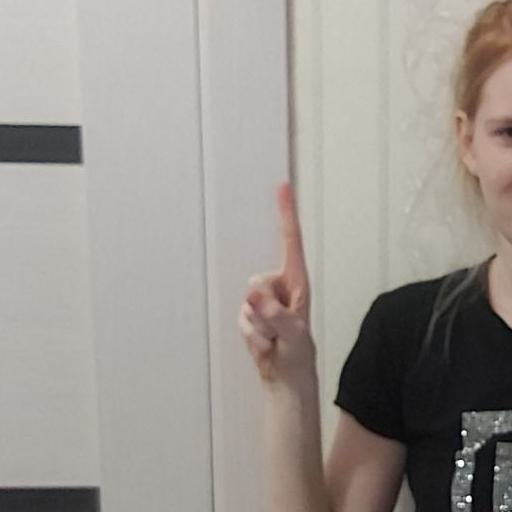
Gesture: one